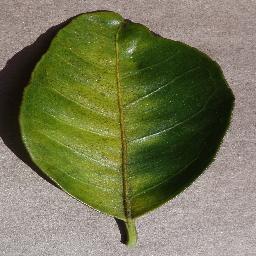
Label: Orange___Haunglongbing_(Citrus_greening)